Michel aplasia

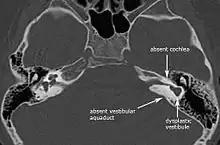
CT scan showing Michel aplasia

Michel aplasia, also known as complete labyrinthine aplasia (CLA), is a congenital abnormality of the inner ear. It is characterized by the bilateral absence of differentiated inner ear structures and results in complete deafness (anacusis).